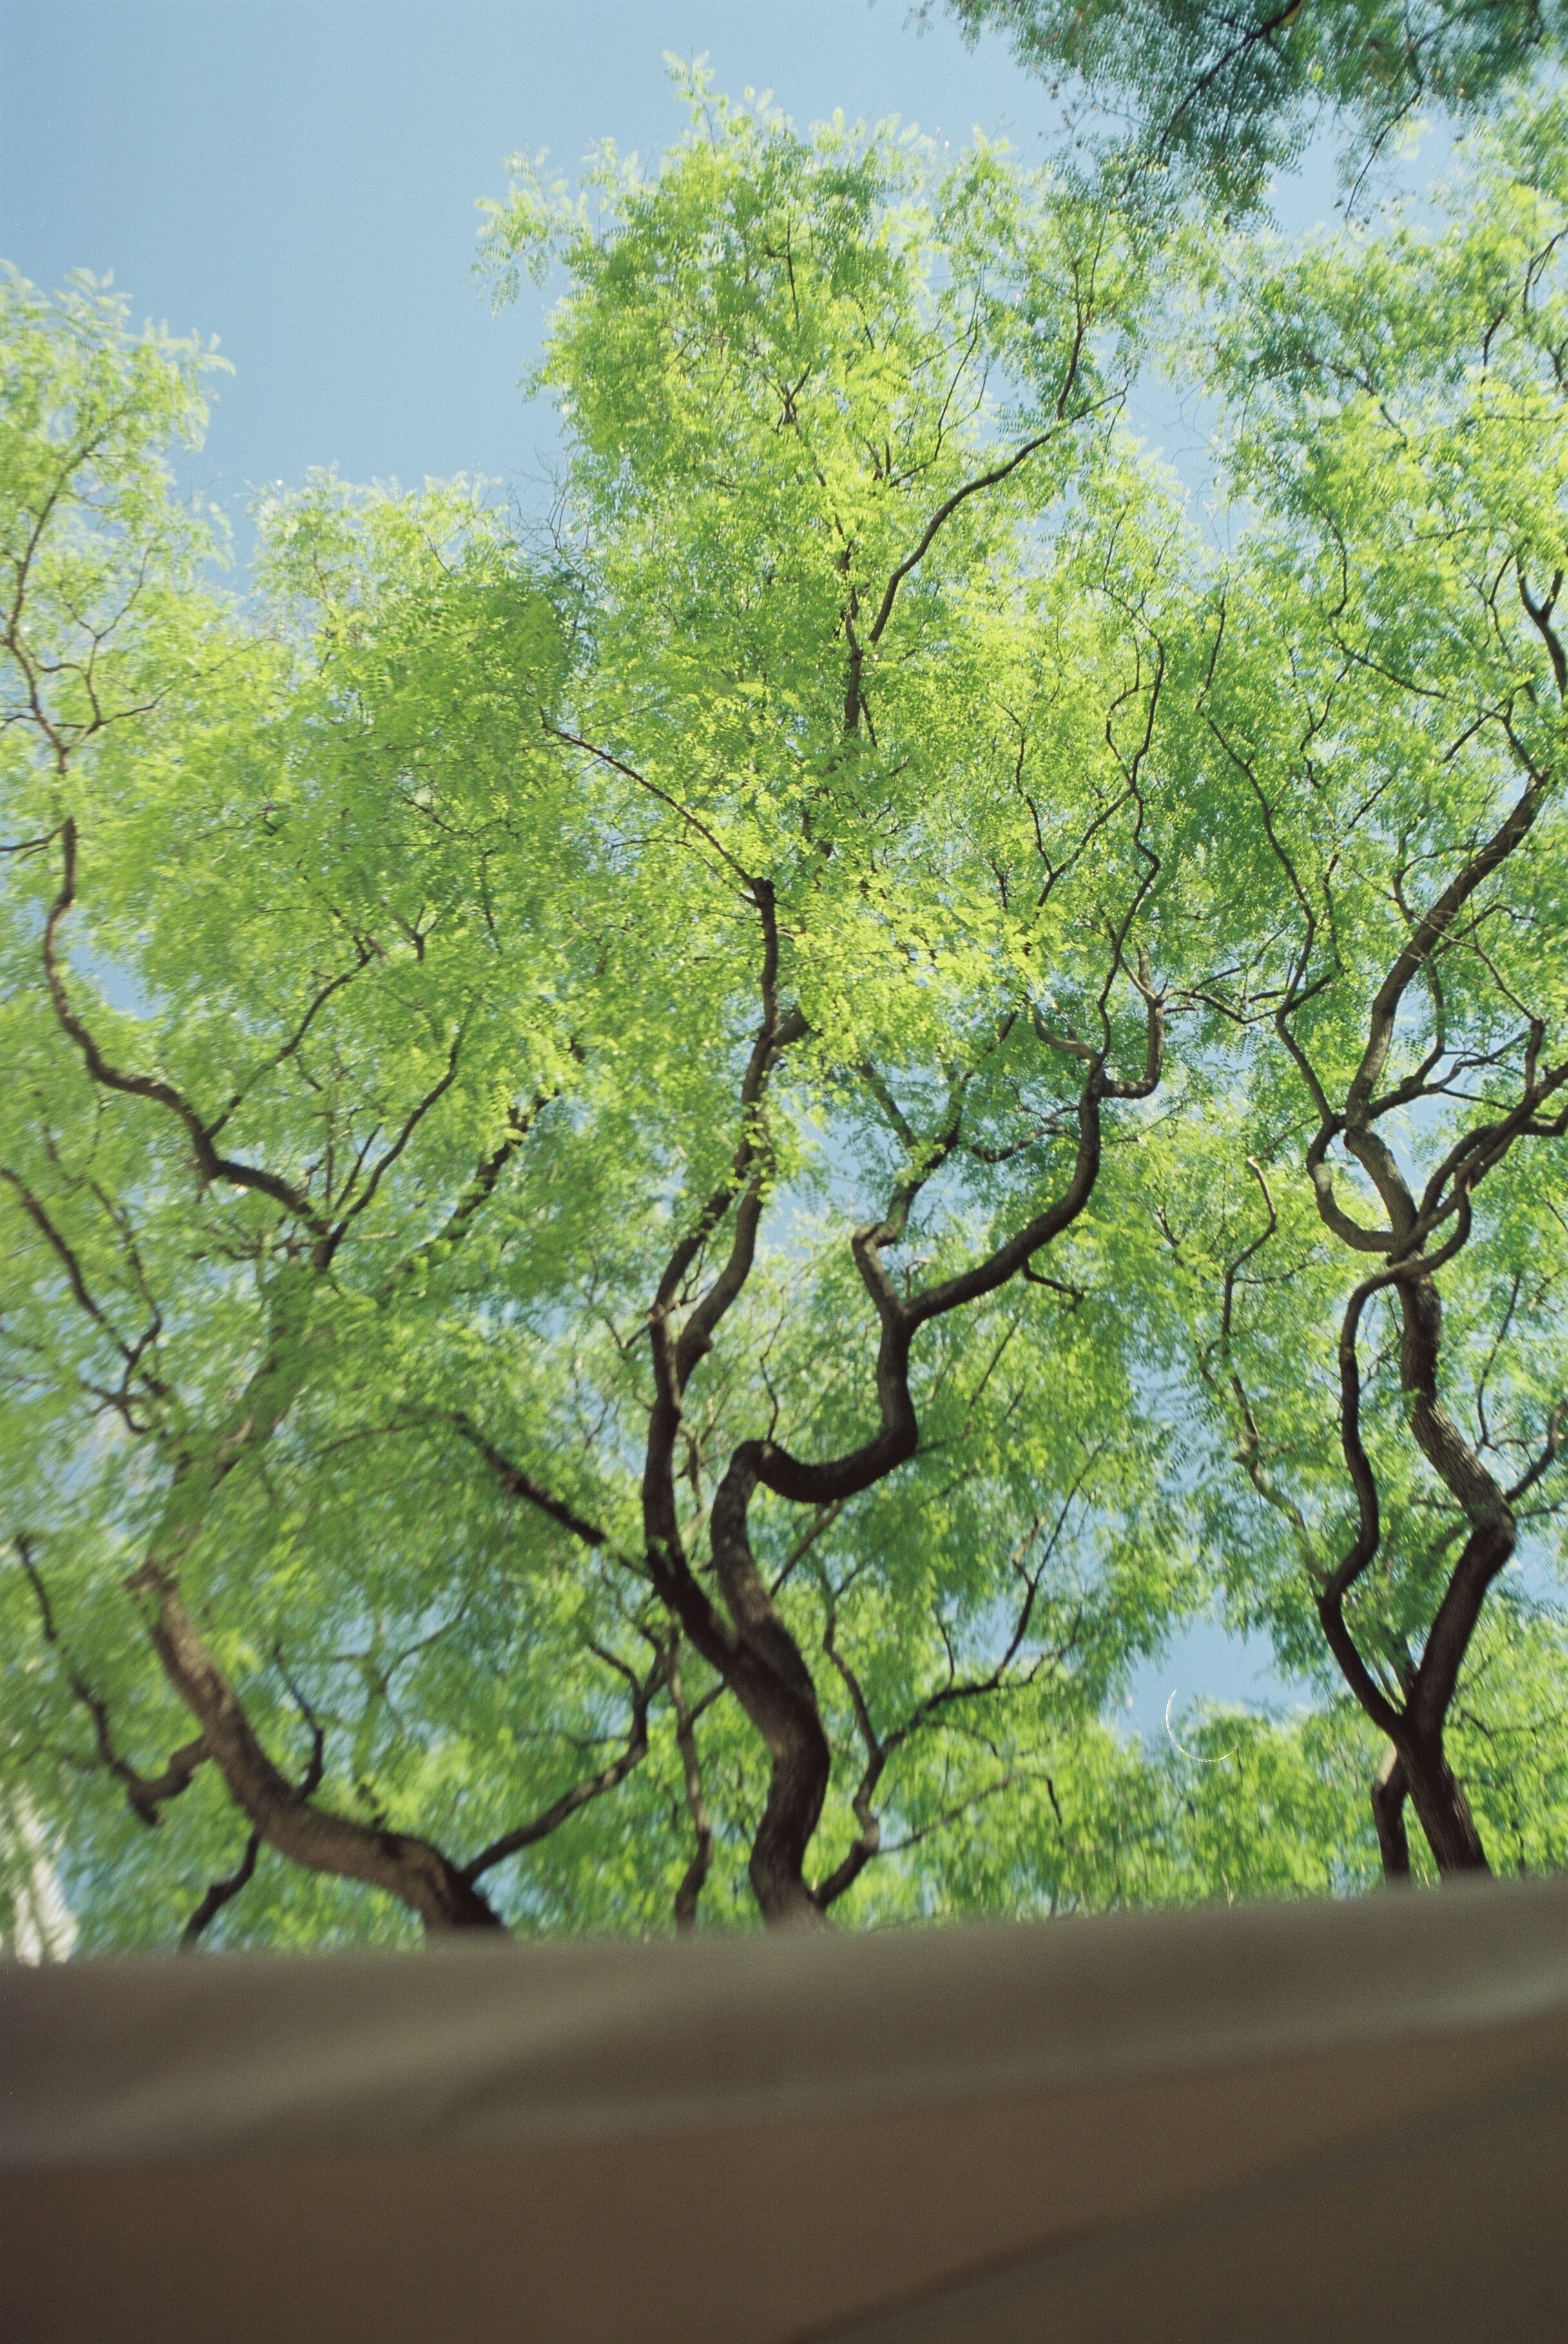
tree, sky, natural landscape, branch, twig, trunk, vegetation, deciduous, woody plant, grass, wood, Tints and shades, terrestrial plant, shade, temperate broadleaf and mixed forest, landscape, plant, forest, woodland, flowering plant, plant stem, windshield, road surface, jungle, Northern hardwood forest, shrub